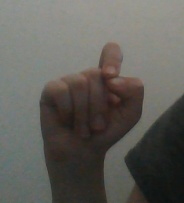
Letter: fa